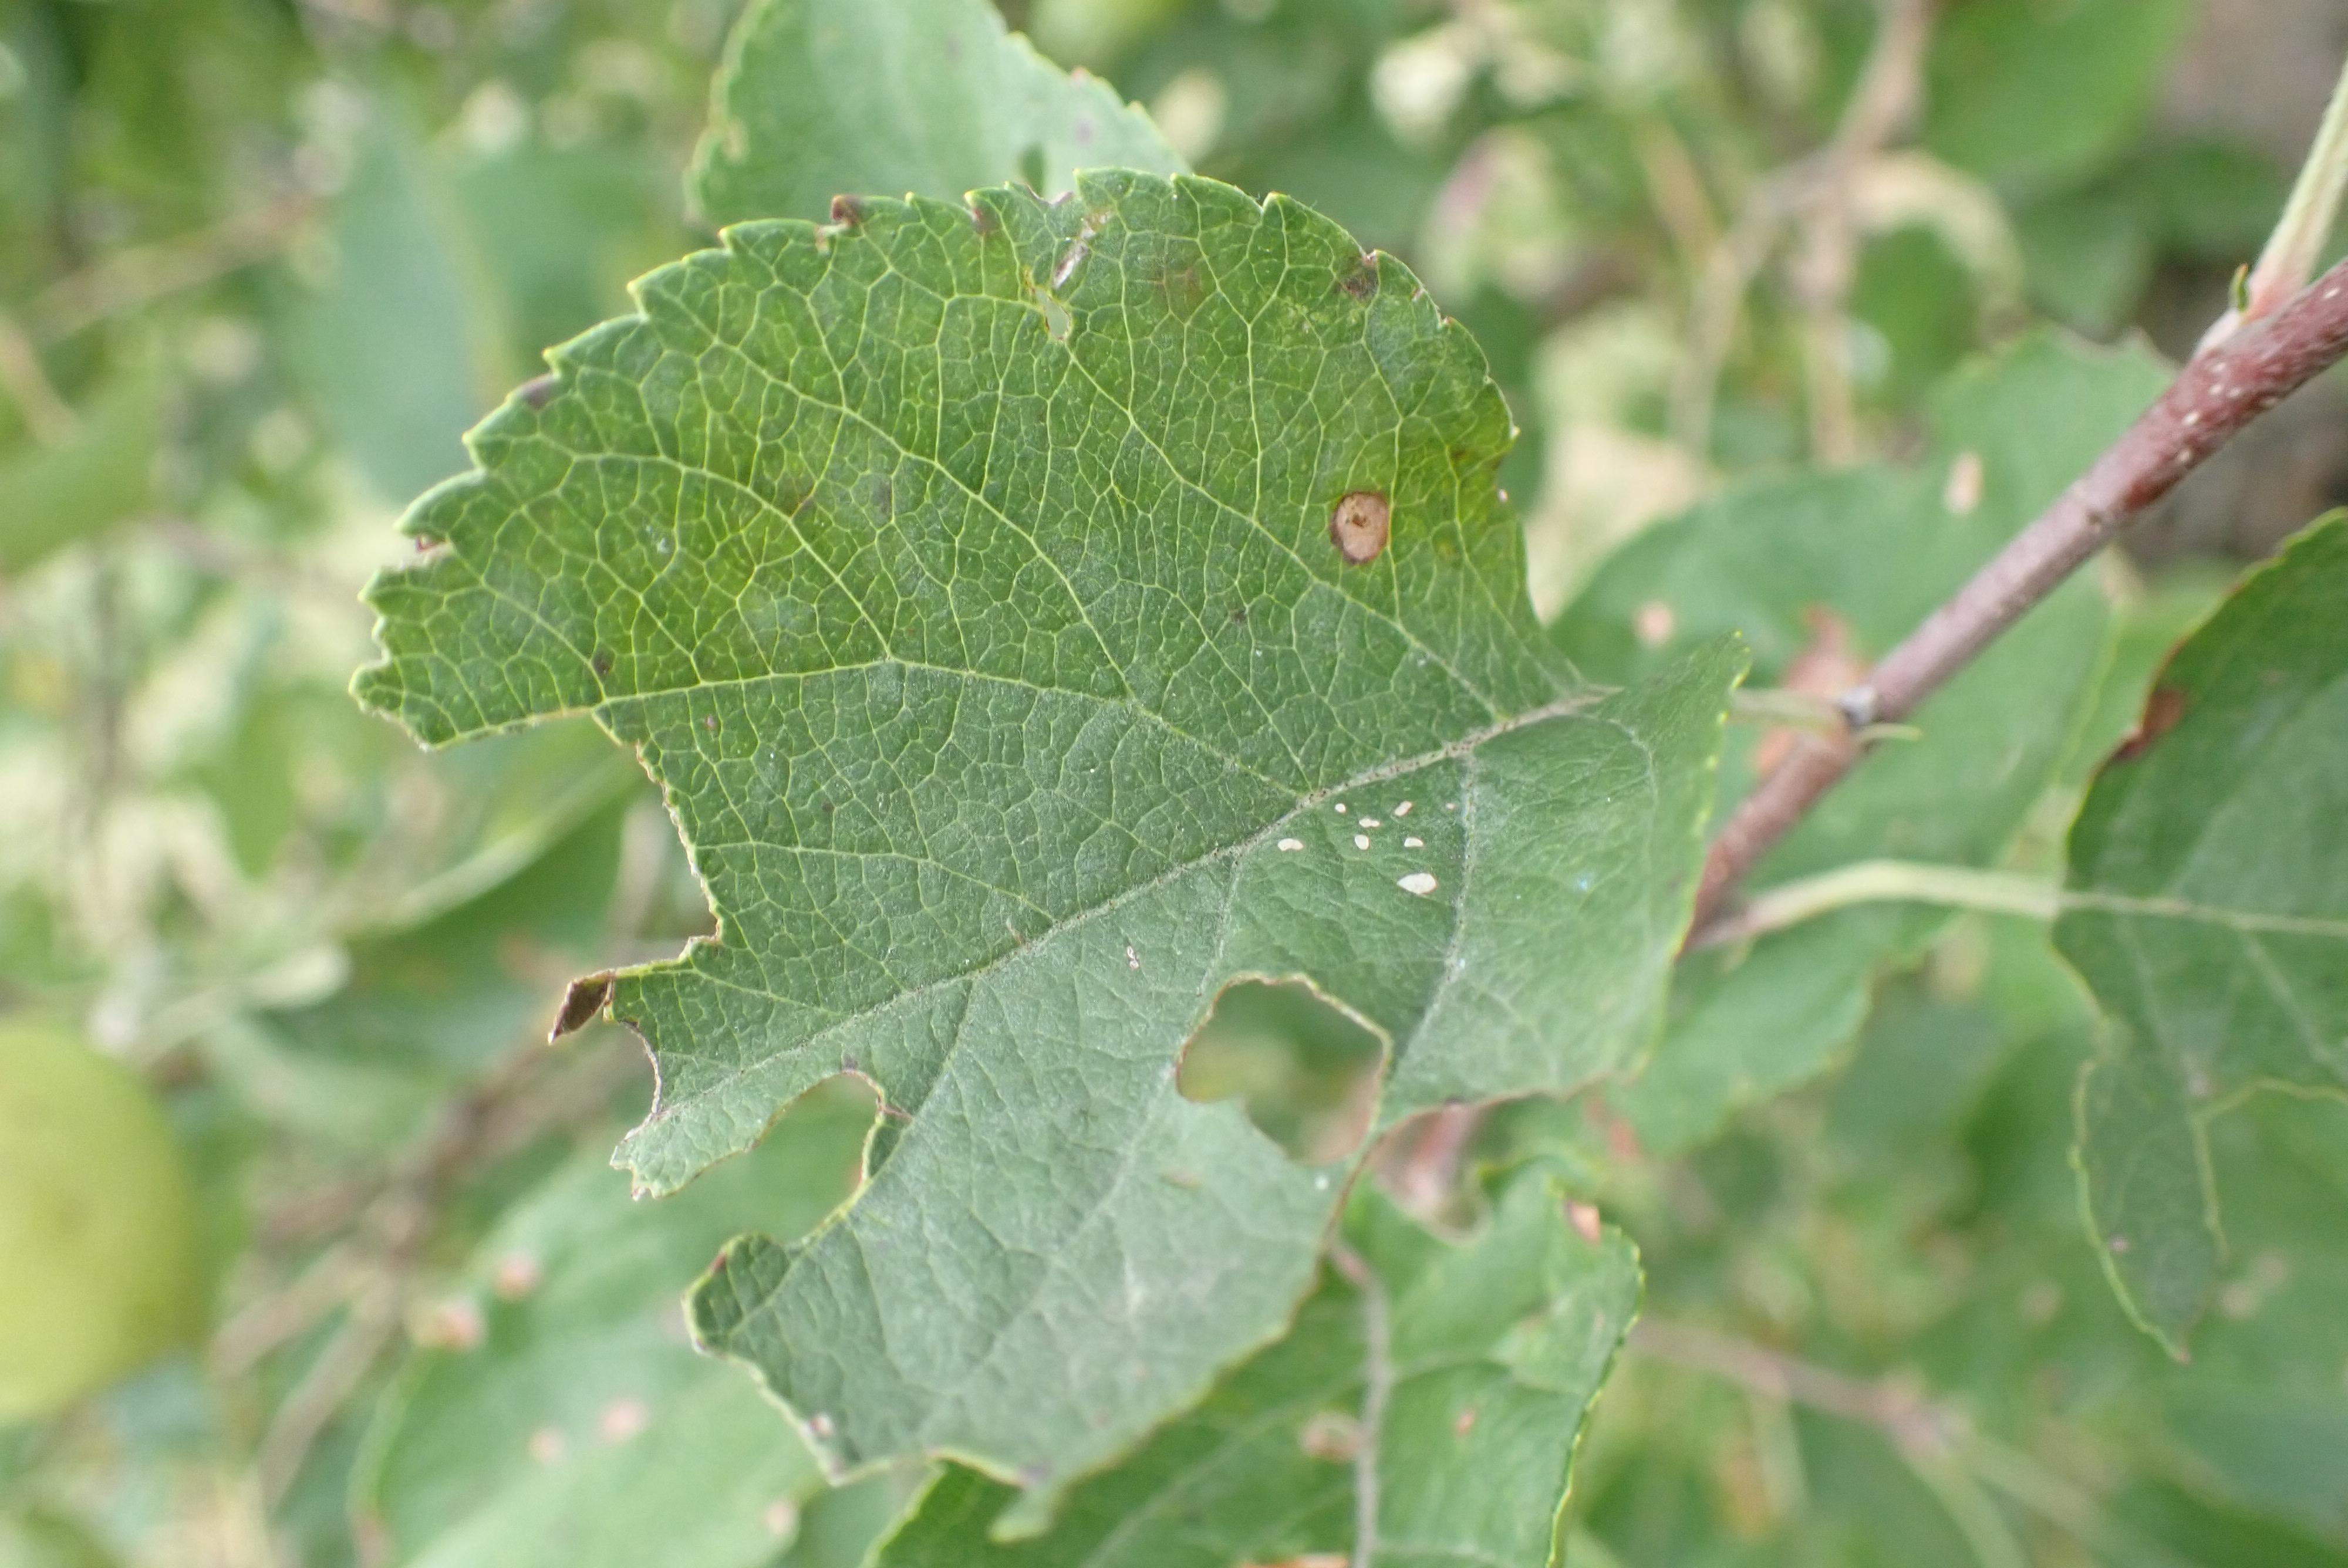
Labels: complex